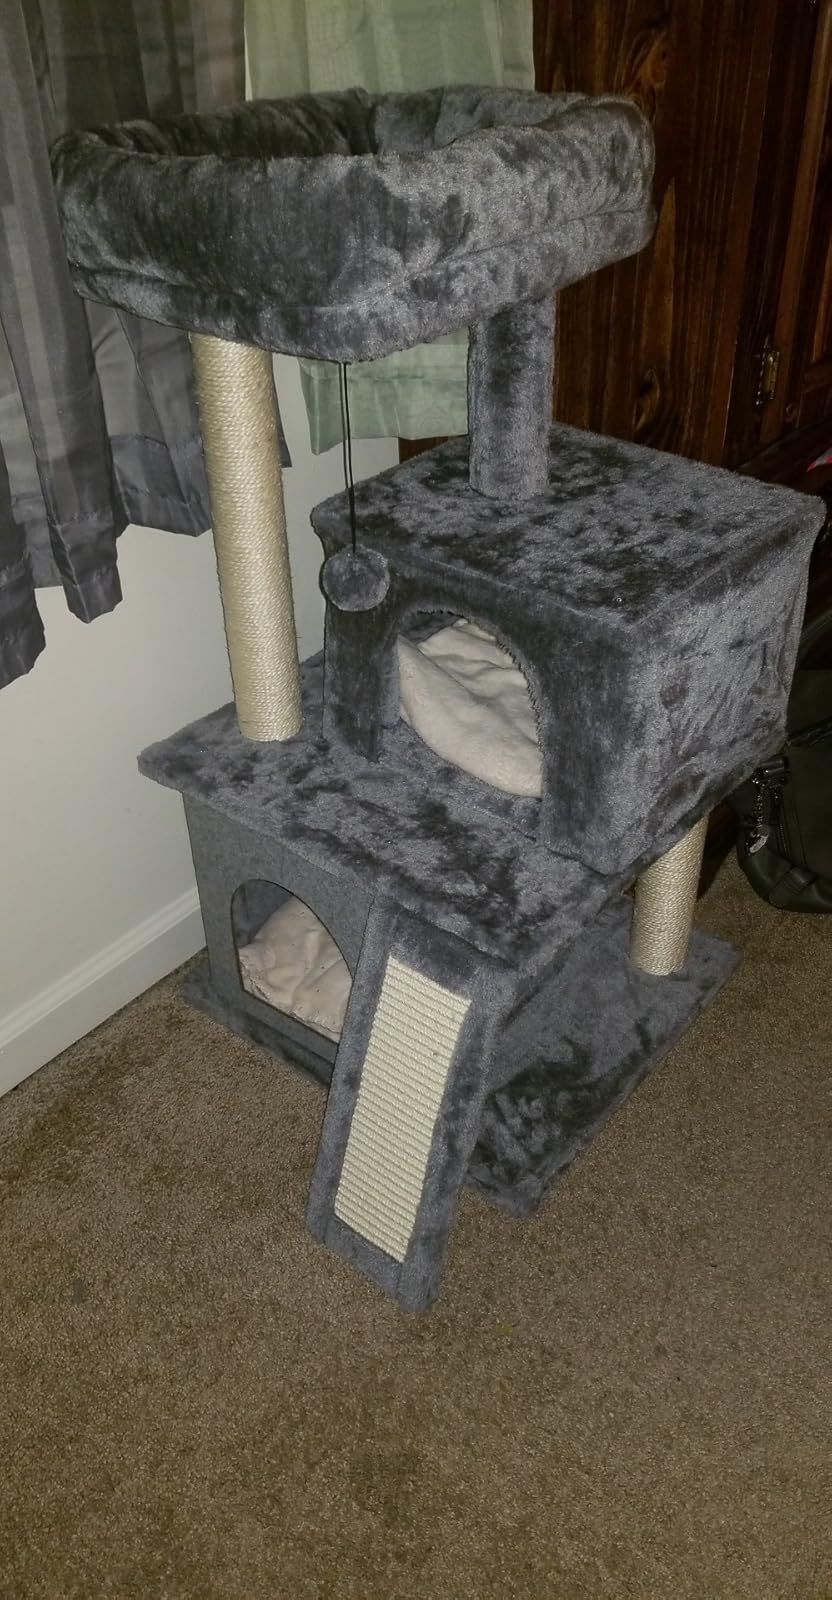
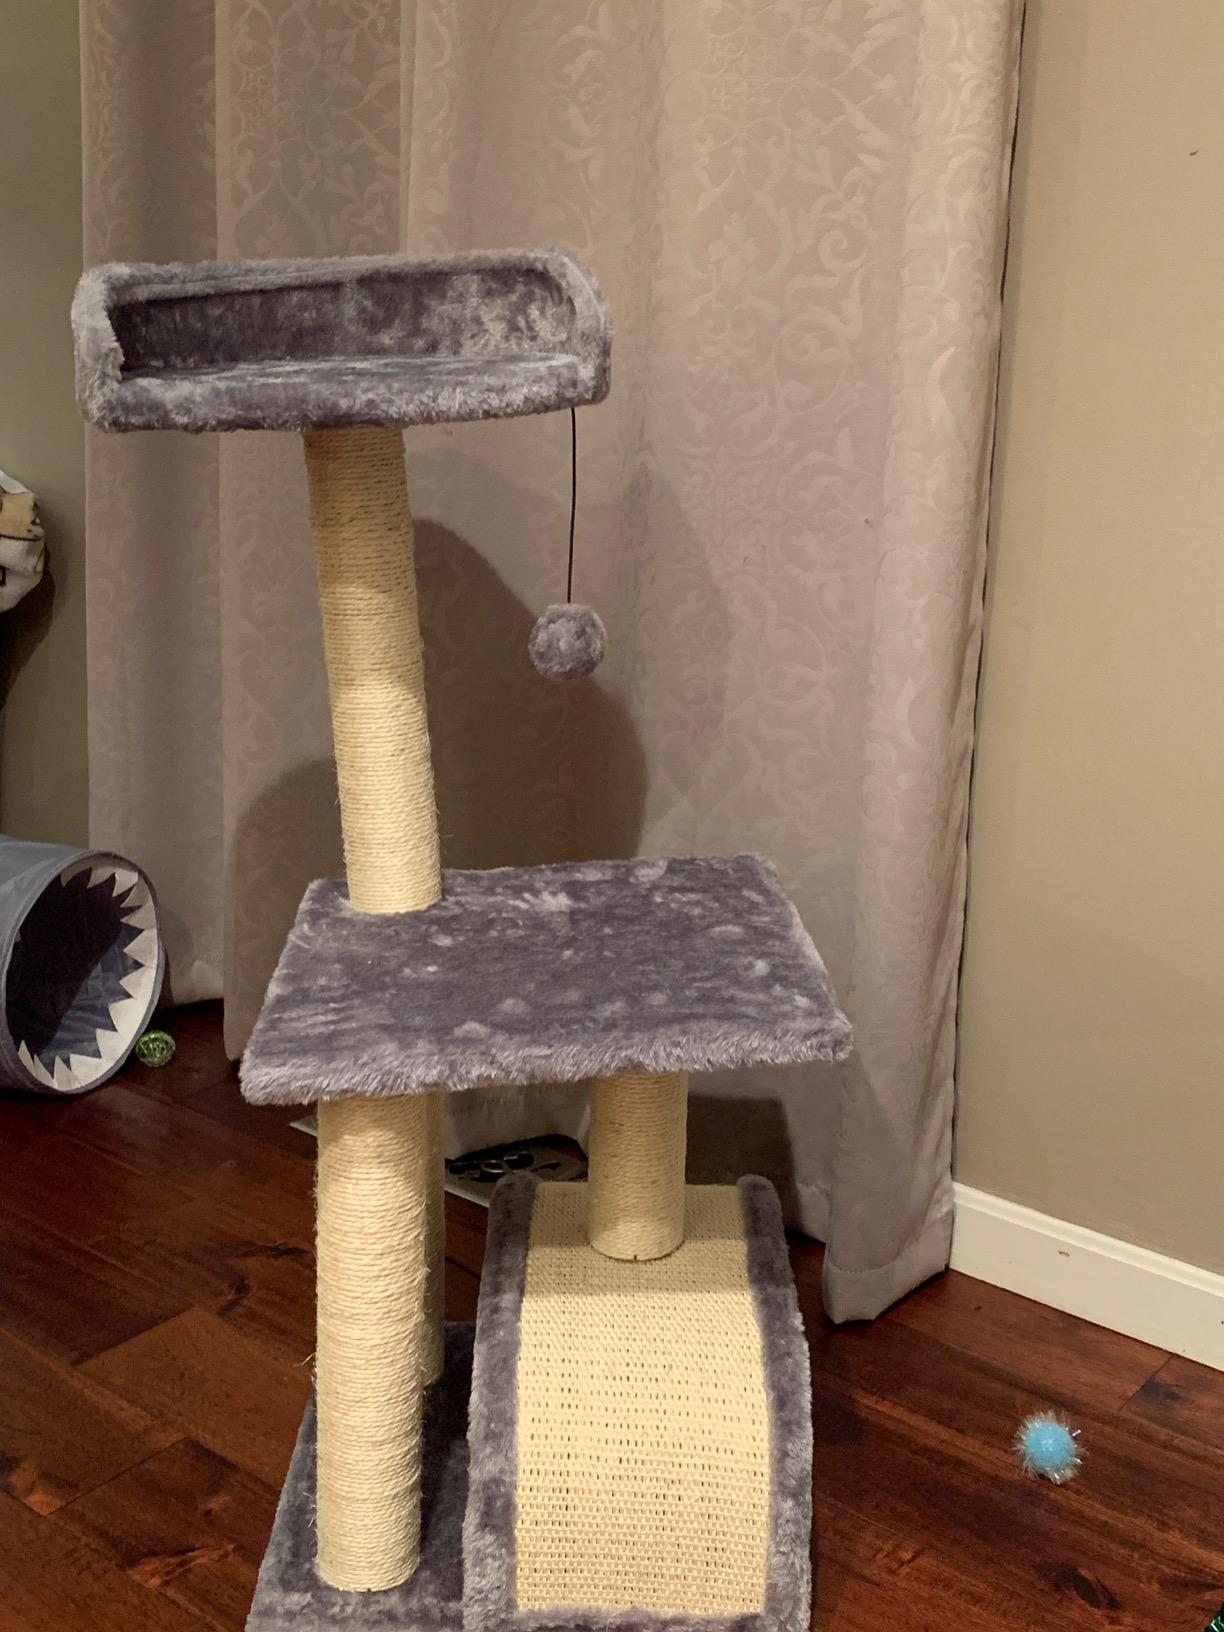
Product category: items_cat tree
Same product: no